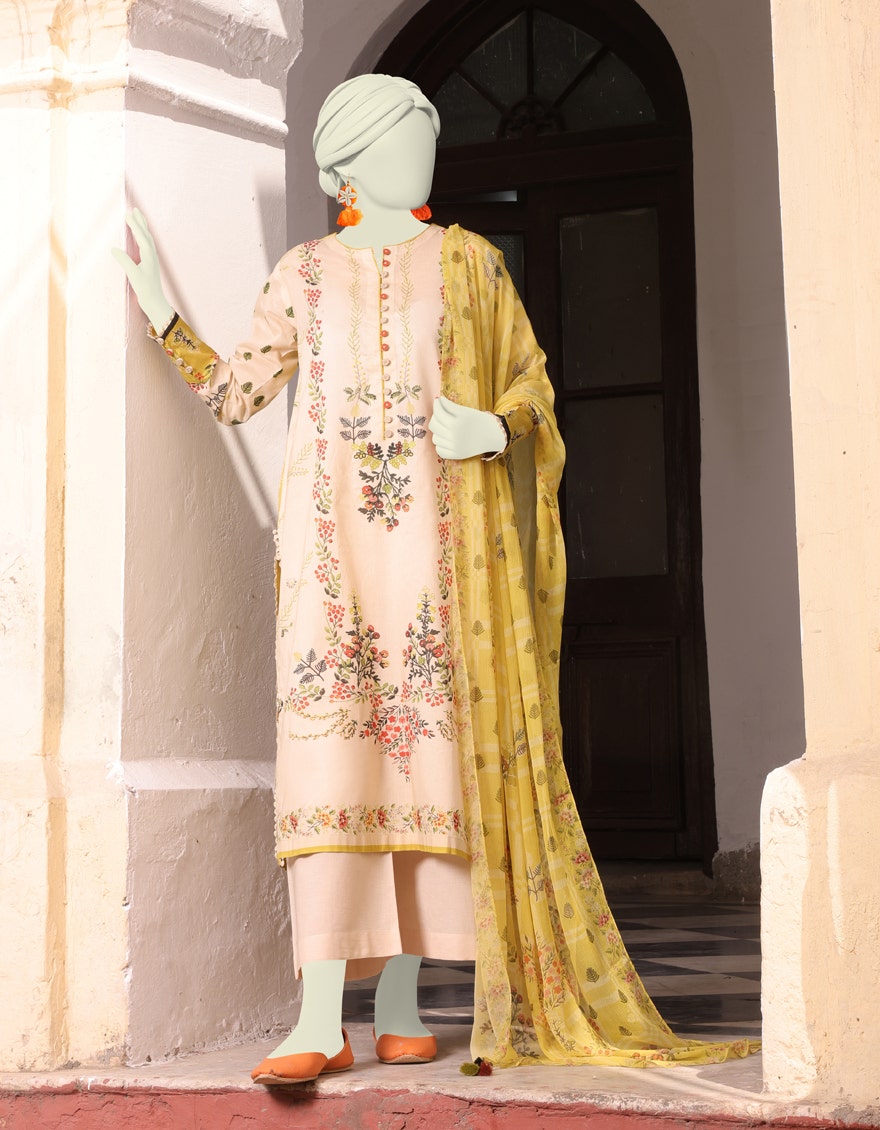
yellow multi embroidered salwar suit